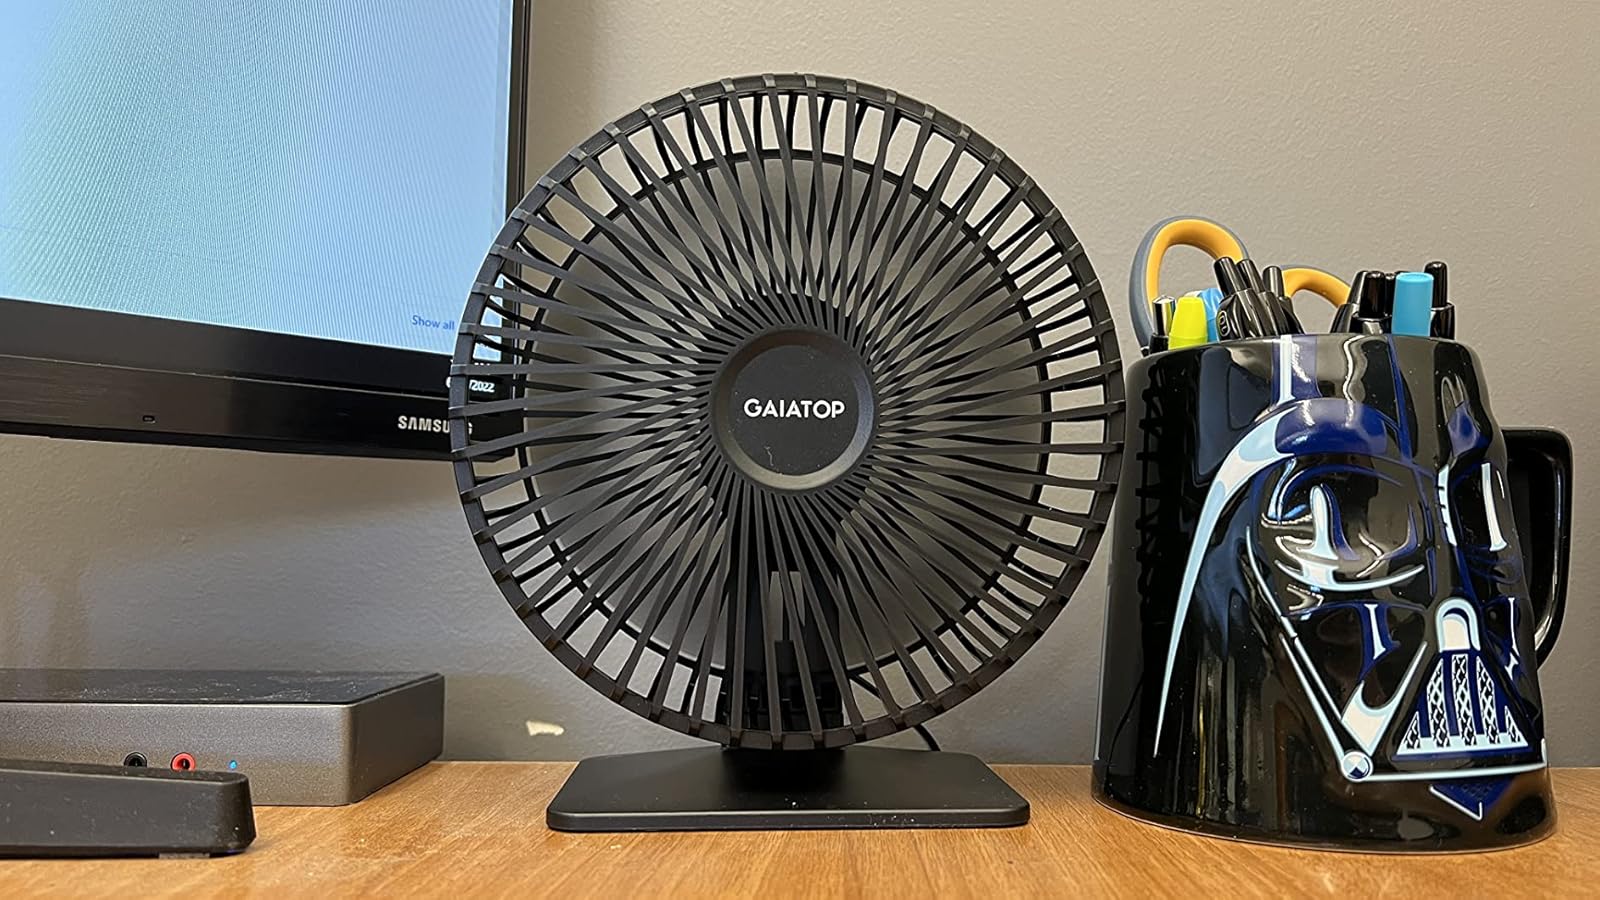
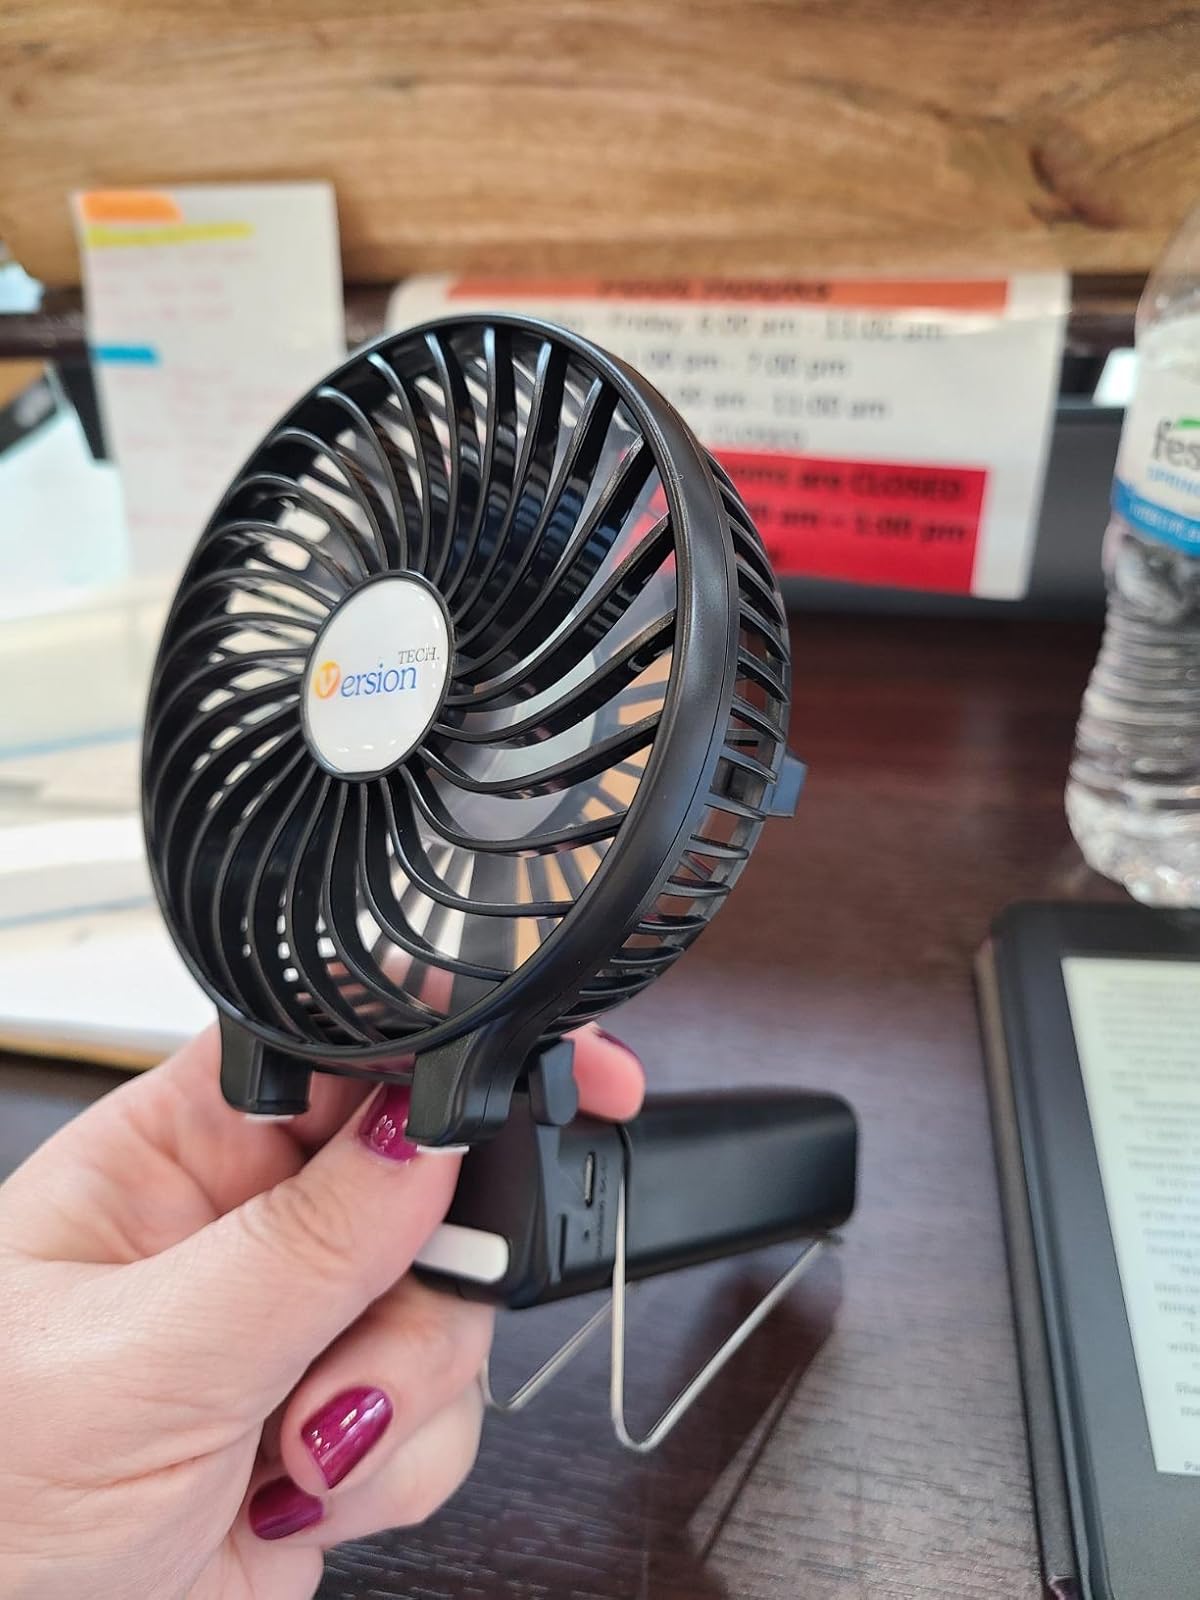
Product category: fan
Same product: no